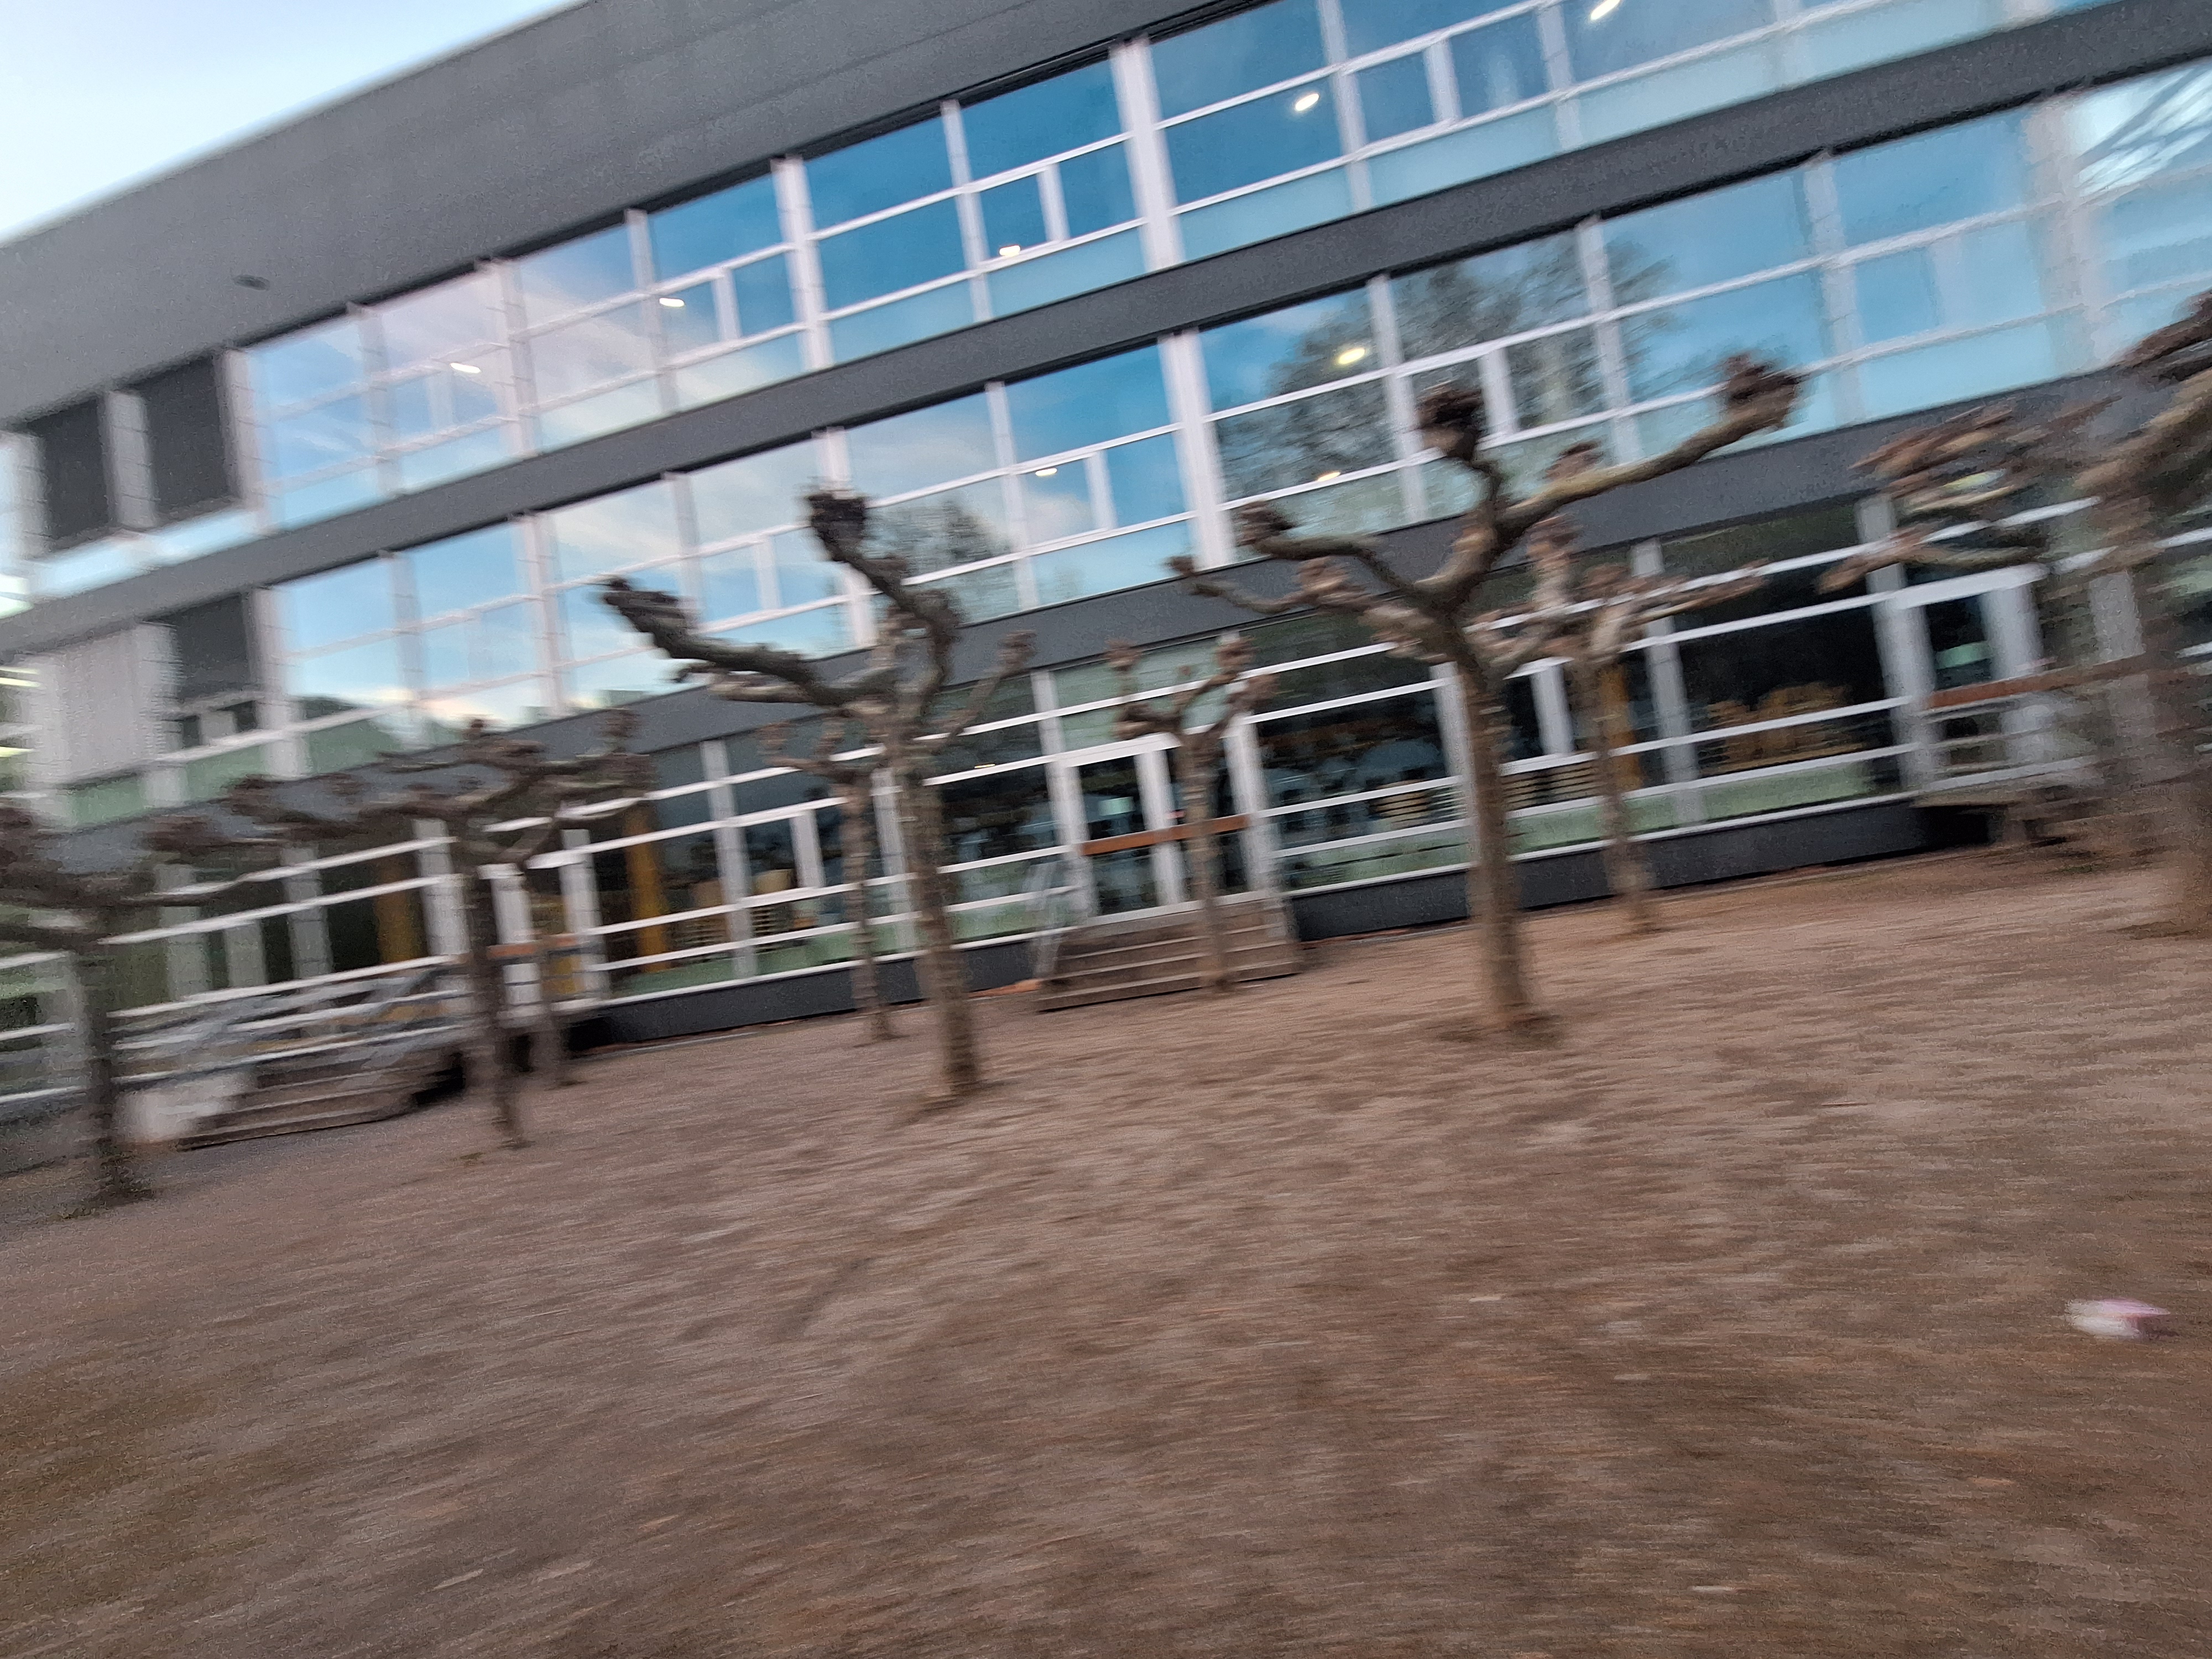
Building: Biegenstraße 14